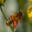
Label: bee